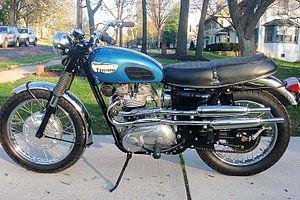
La TR6 Trophy est une moto fabriquée par Triumph à Meriden de 1956 à 1973, date à laquelle elle a été remplacée par la Triumph Tiger TR7V 750 cm³ à cinq vitesses. Durant toute sa commercialisation ce fut un modèle apprécié, particulièrement aux États-Unis. La variante de compétition, connue sous le nom de « desert sled », remporta de nombreuses compétitions de la fin des années 1950 jusqu'aux années 1960. L’apparition de la moto dans La Grande Évasion et le penchant de Steve McQueen pour ce modèle sont connus.